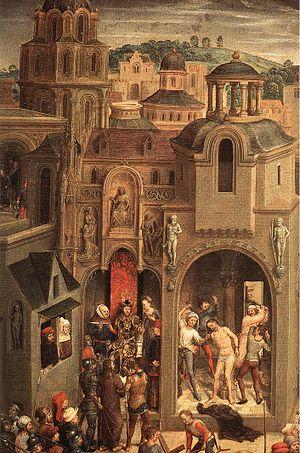
Scènes de la Passion du Christ, aussi appelé Passion de Turin, est un tableau du peintre primitif flamand d'origine allemande Hans Memling. Réalisé vers 1470 sur un panneau de chêne de la Baltique, cette peinture représente 23 vignettes de la Vie du Christ combinées dans une seule et même composition narrative sans scène centrale dominante : 19 épisodes montrent la Passion du Christ, la Résurrection, et trois épisodes de l'apparition du Christ ressuscité. La réalisation de cette œuvre est commandée par Tommaso Portinari, un banquier italien vivant à Bruges, qui est représenté — comme cela était souvent le cas pour les donateurs — agenouillé et priant dans le coin inférieur gauche du tableau, en compagnie de sa femme, Maria Baroncelli, qui est peinte, elle, dans le coin inférieur droit.